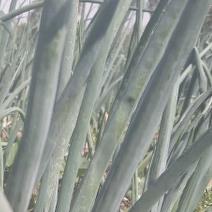
Crop: Onion
Condition: healthy-leaf